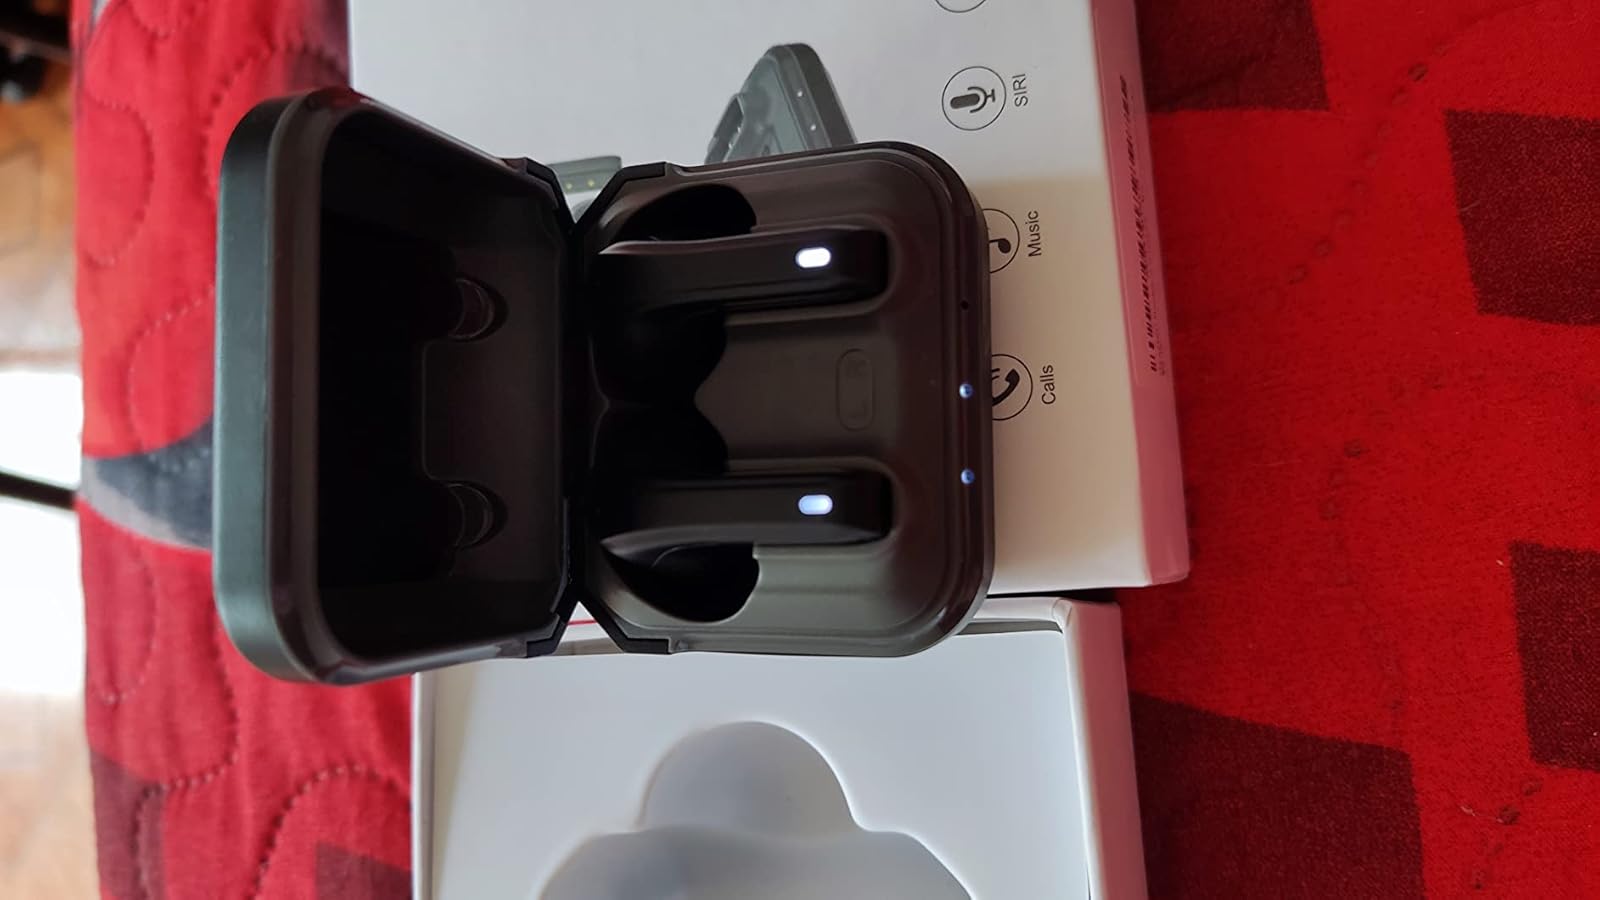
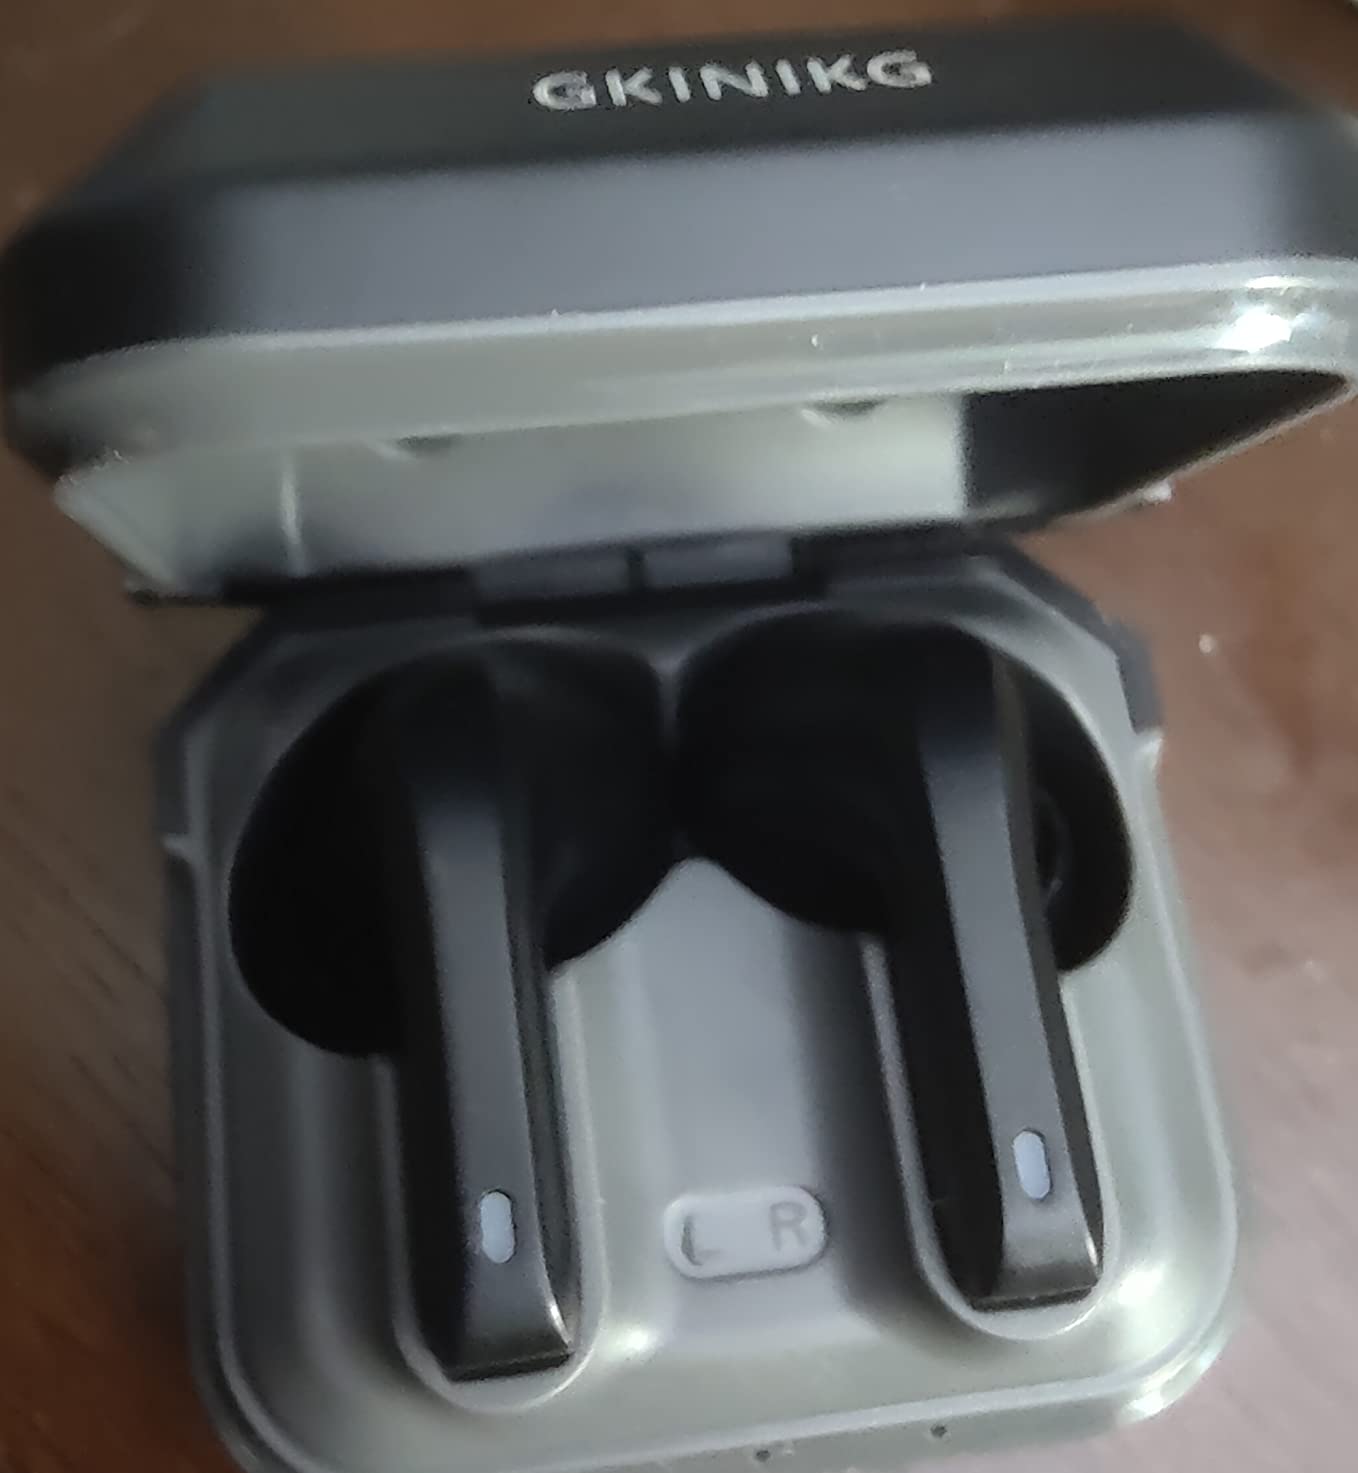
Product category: earbuds
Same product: yes